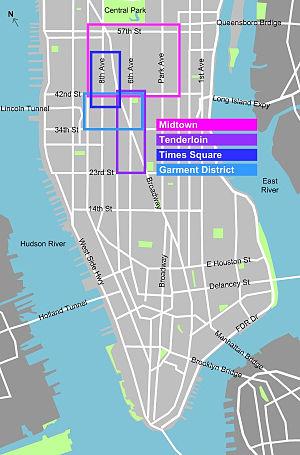
Midtown est un quartier d'affaires de la ville de New York, situé dans la partie sud de l'arrondissement de Manhattan.